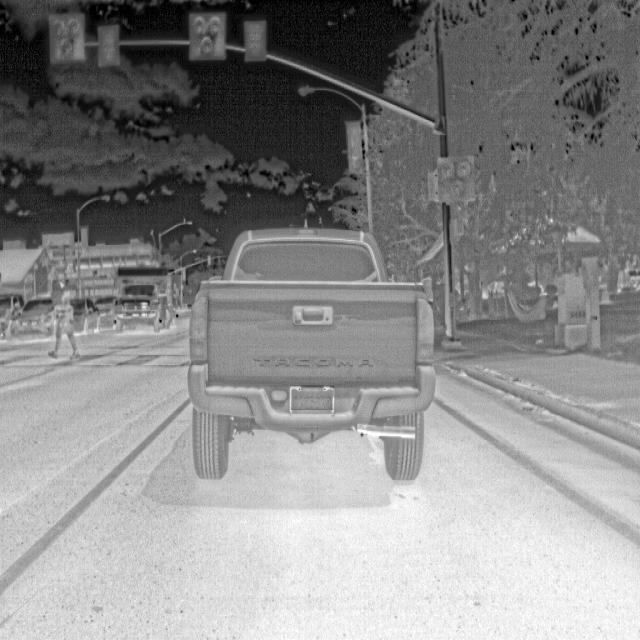
Detected objects:
label: person